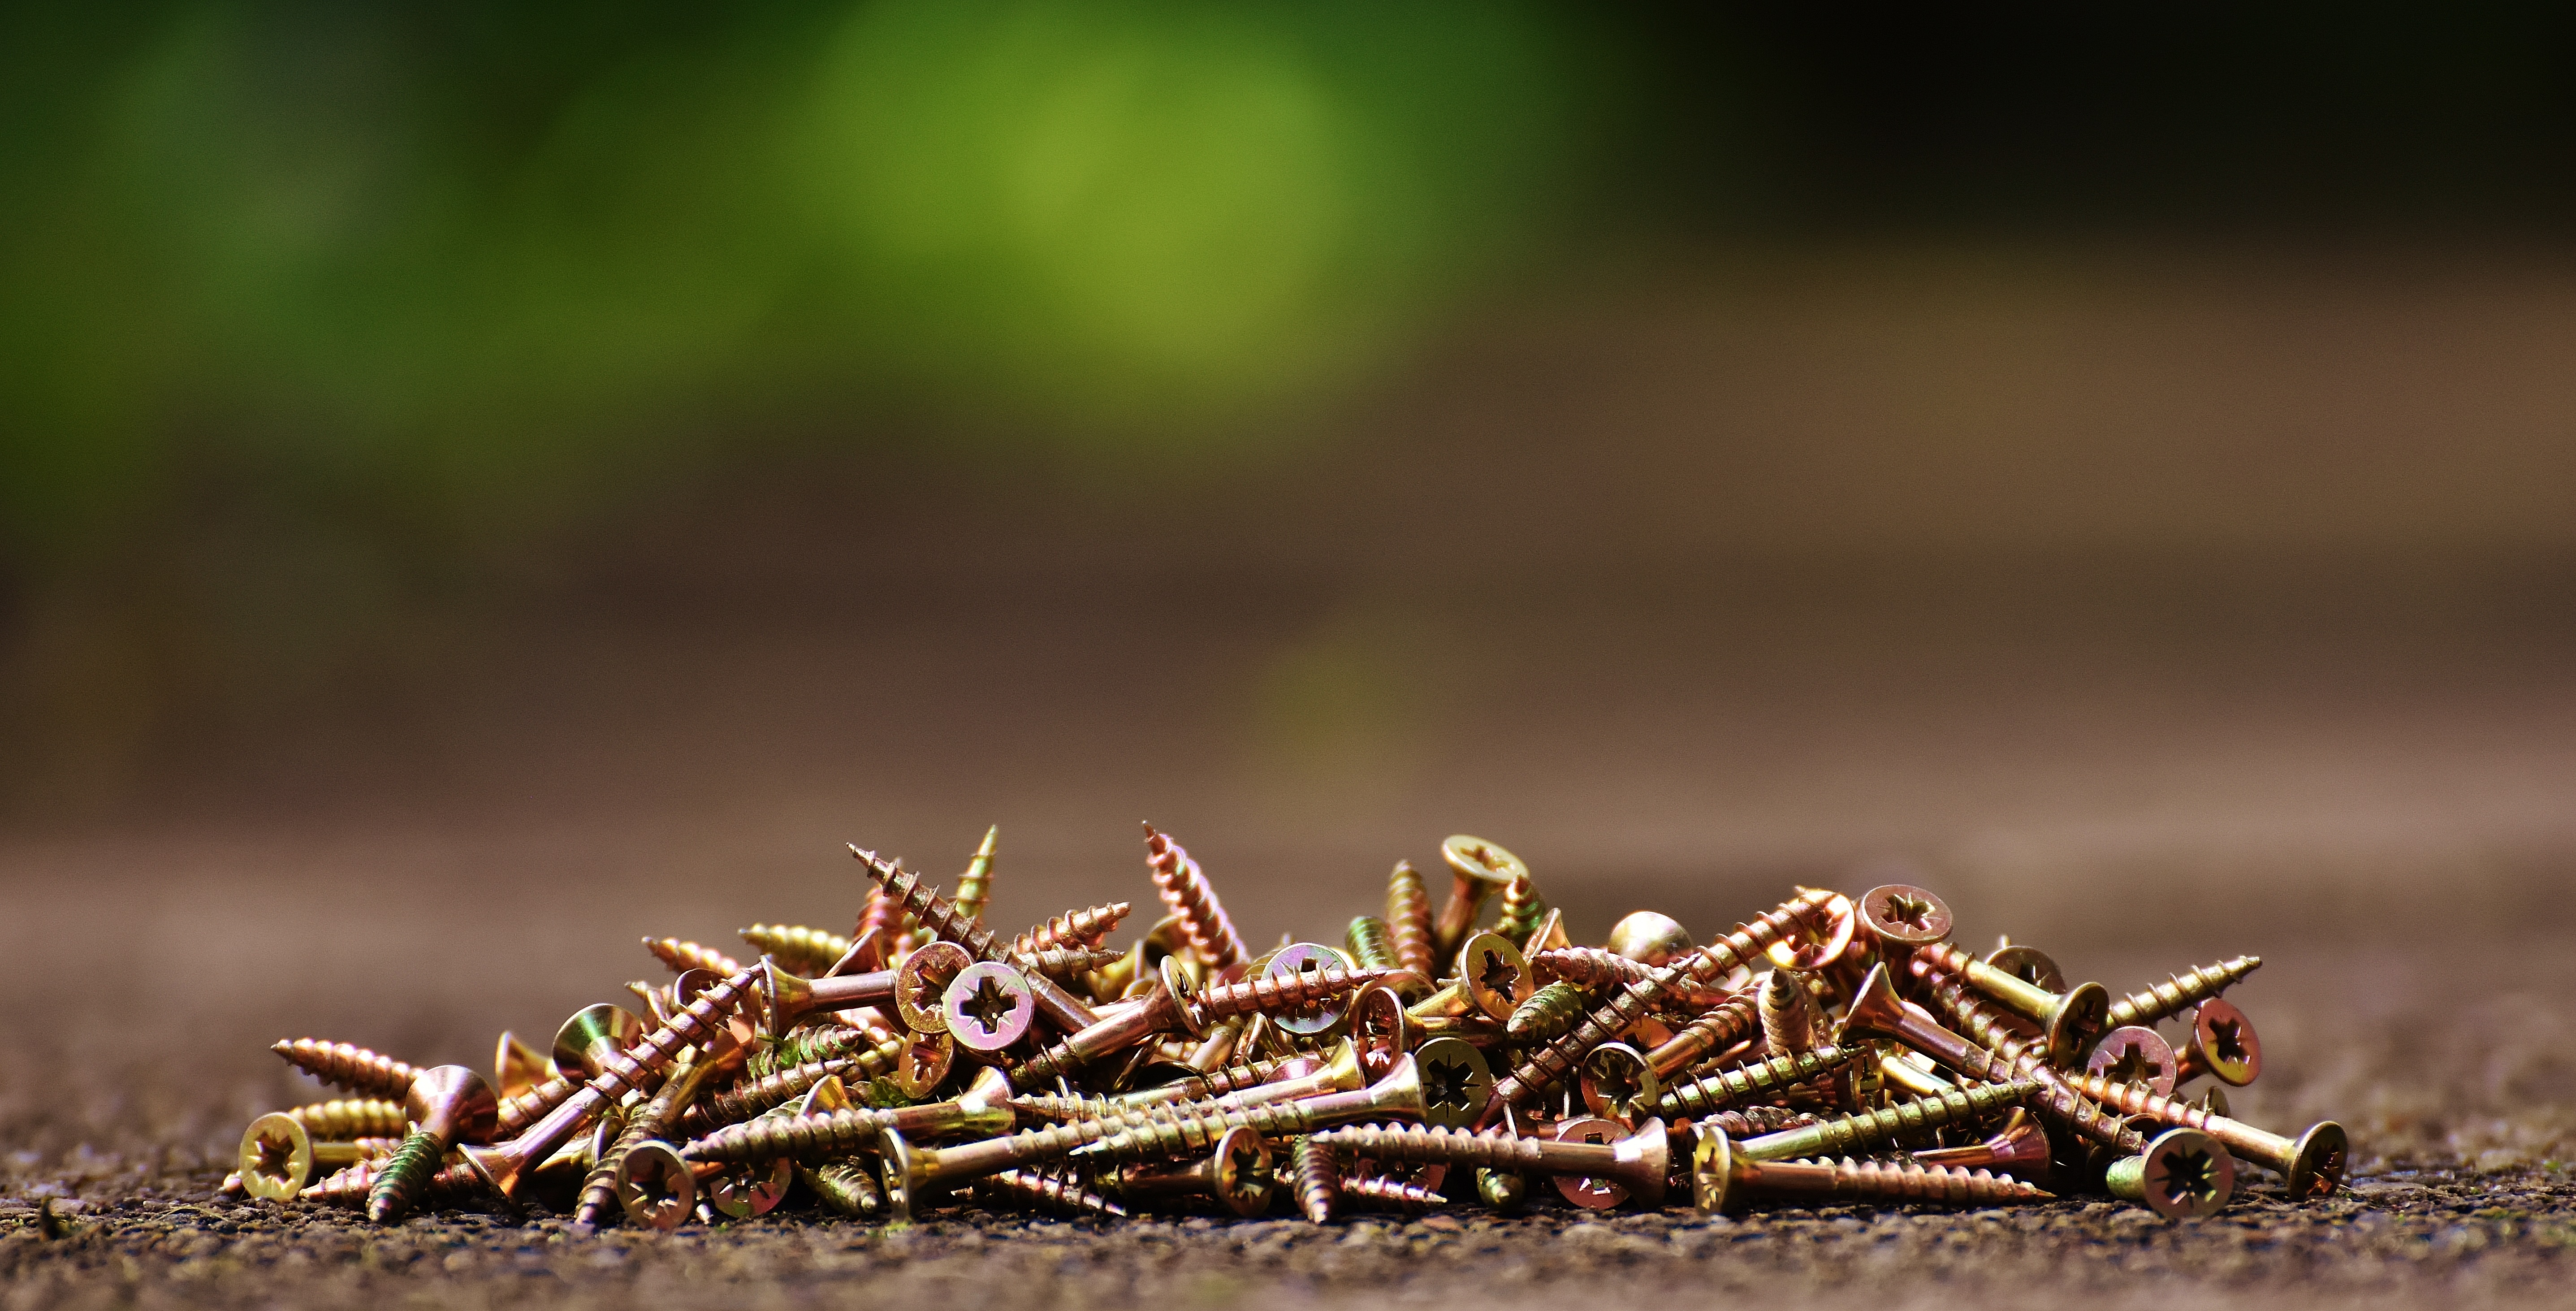
tree, nature, grass, branch, plant, wood, photography, leaf, flower, green, soil, close, flora, twig, screw, thread, close up, macro photography, construction material, wood screws, spax, countersunk head screws, cross screw, grass family